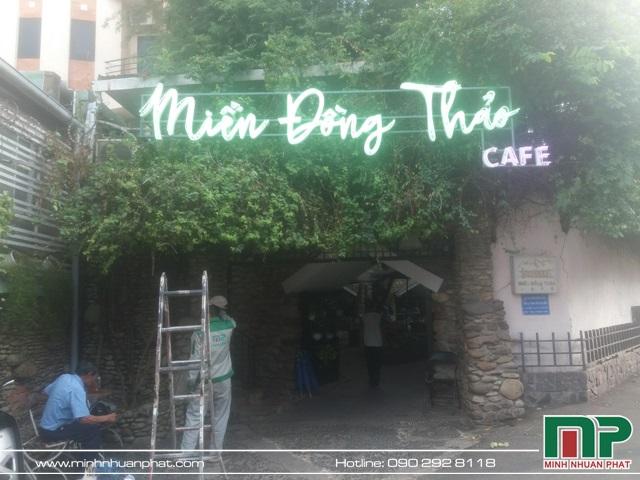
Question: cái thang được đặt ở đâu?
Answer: cái thang được để trước mặt người bảo vệ mặc áo màu xanh da trời đang ngồi